List of fertility deities

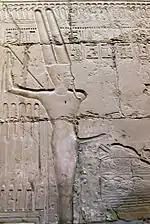
Min, ancient Egyptian god of fertility and lettuce

A fertility deity is a god or goddess associated with fertility, sex, pregnancy, childbirth, and crops. In some cases these deities are directly associated with these experiences; in others they are more abstract symbols. Fertility rites may accompany their worship. The following is a list of fertility deities.